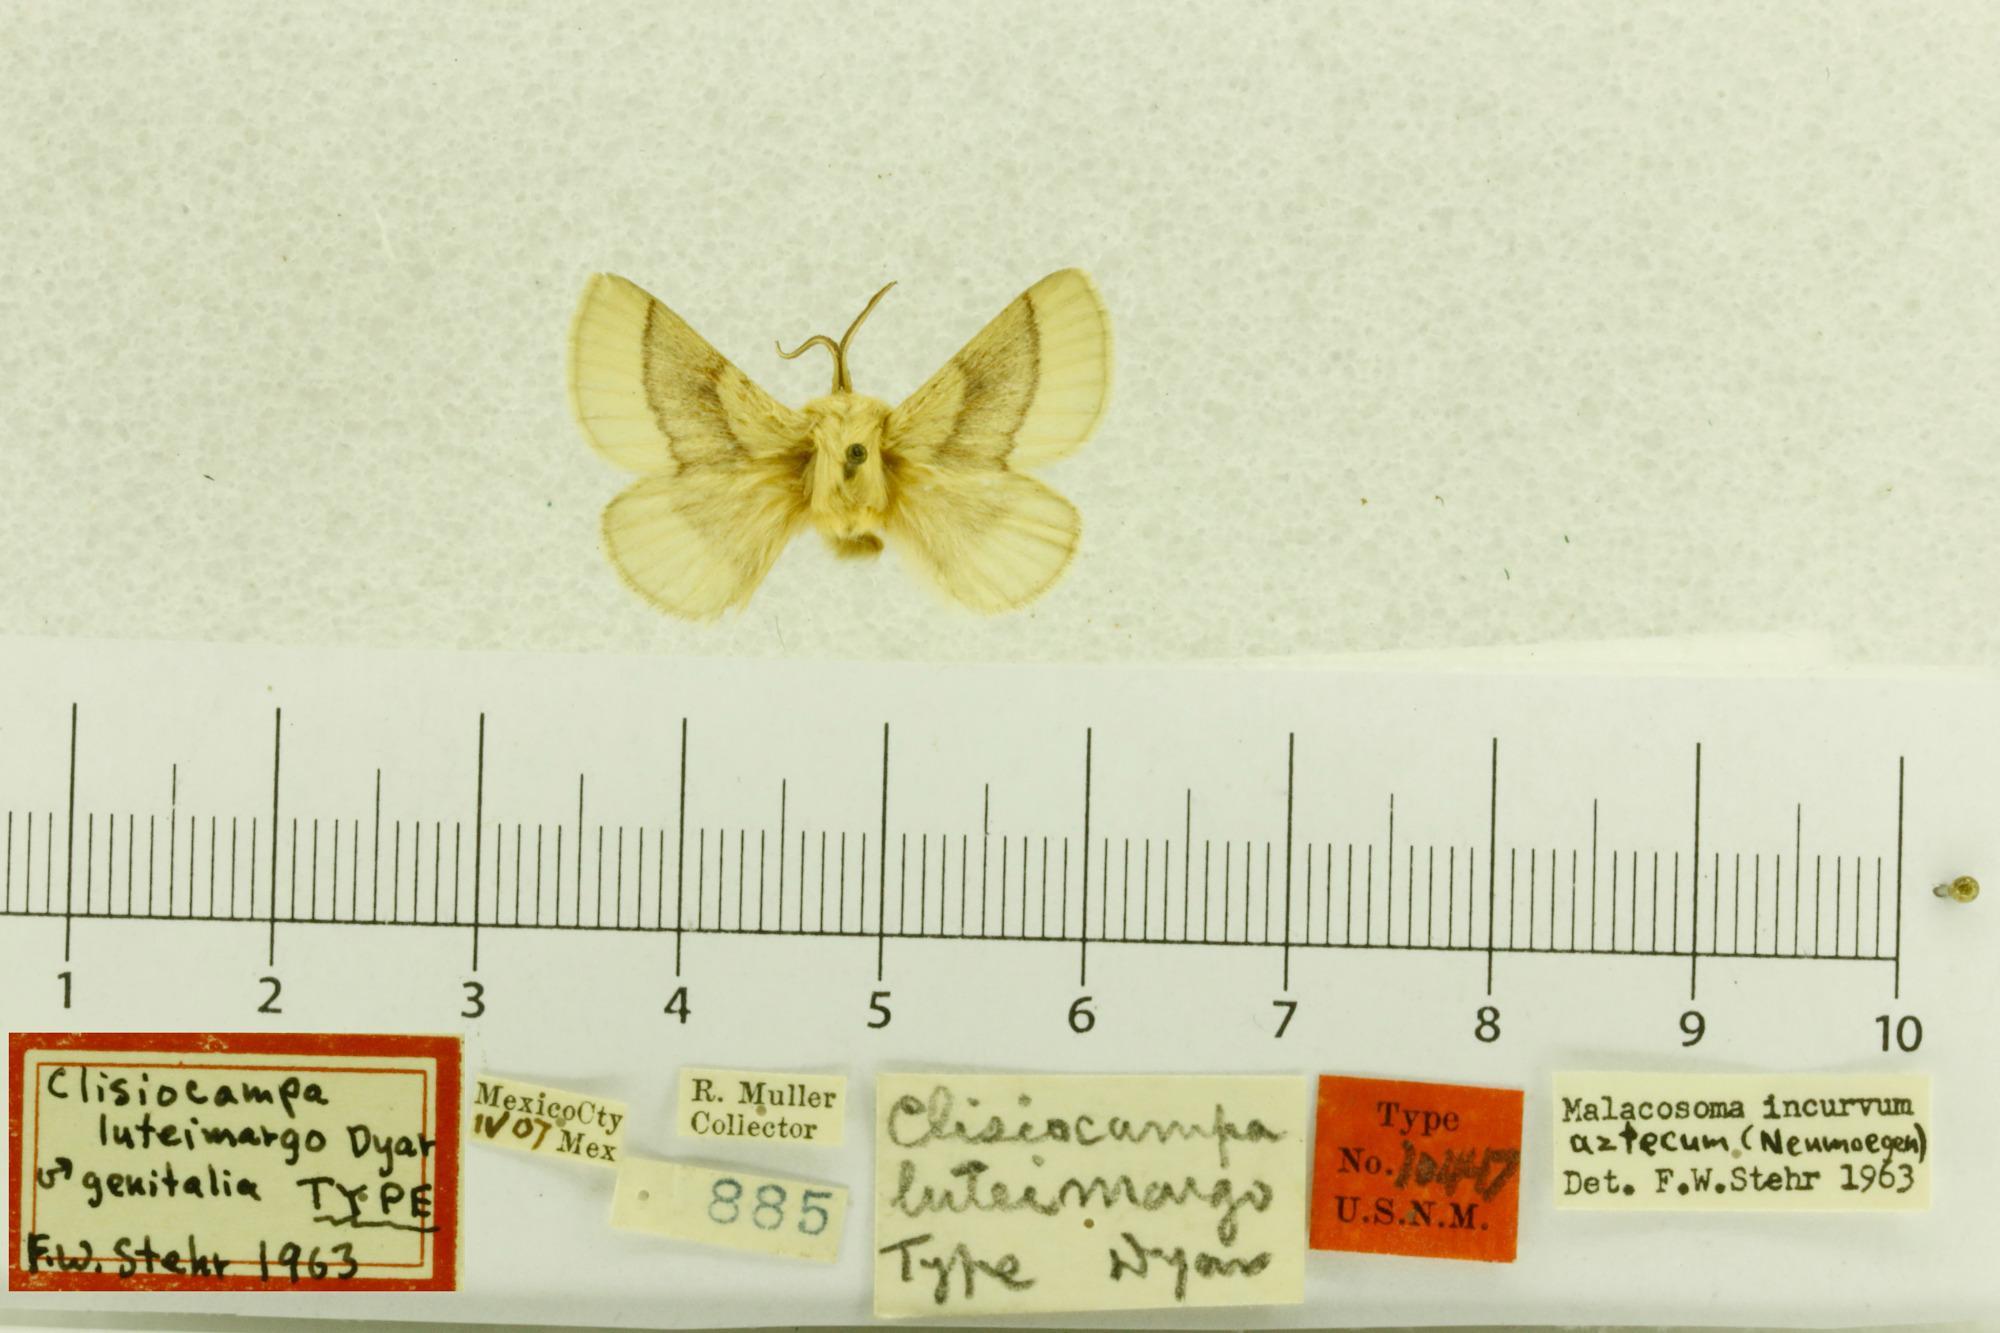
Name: Clisiocampa luteimargo
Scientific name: Clisiocampa luteimargo Dyar, 1907
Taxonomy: Animalia, Arthropoda, Insecta, Lepidoptera, Lasiocampidae
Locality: Mexico City, Distrito Federal, Mexico